Prosecution of Donald Trump in New York

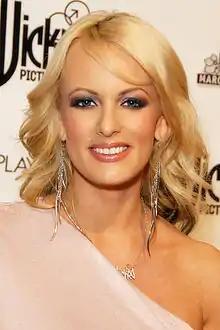
Stormy Daniels smiling at the camera

In July 2006, Stephanie Clifford, a pornographic film actress known professionally as "Stormy Daniels", met Donald Trump at a celebrity golf tournament in Nevada. At the time, Trump was the host of the reality TV series "The Apprentice" and was married to Melania Trump. According to Daniels, Trump invited her to his penthouse at Harrah's Lake Tahoe where the two had sex and talked about making her a guest on "The Apprentice".